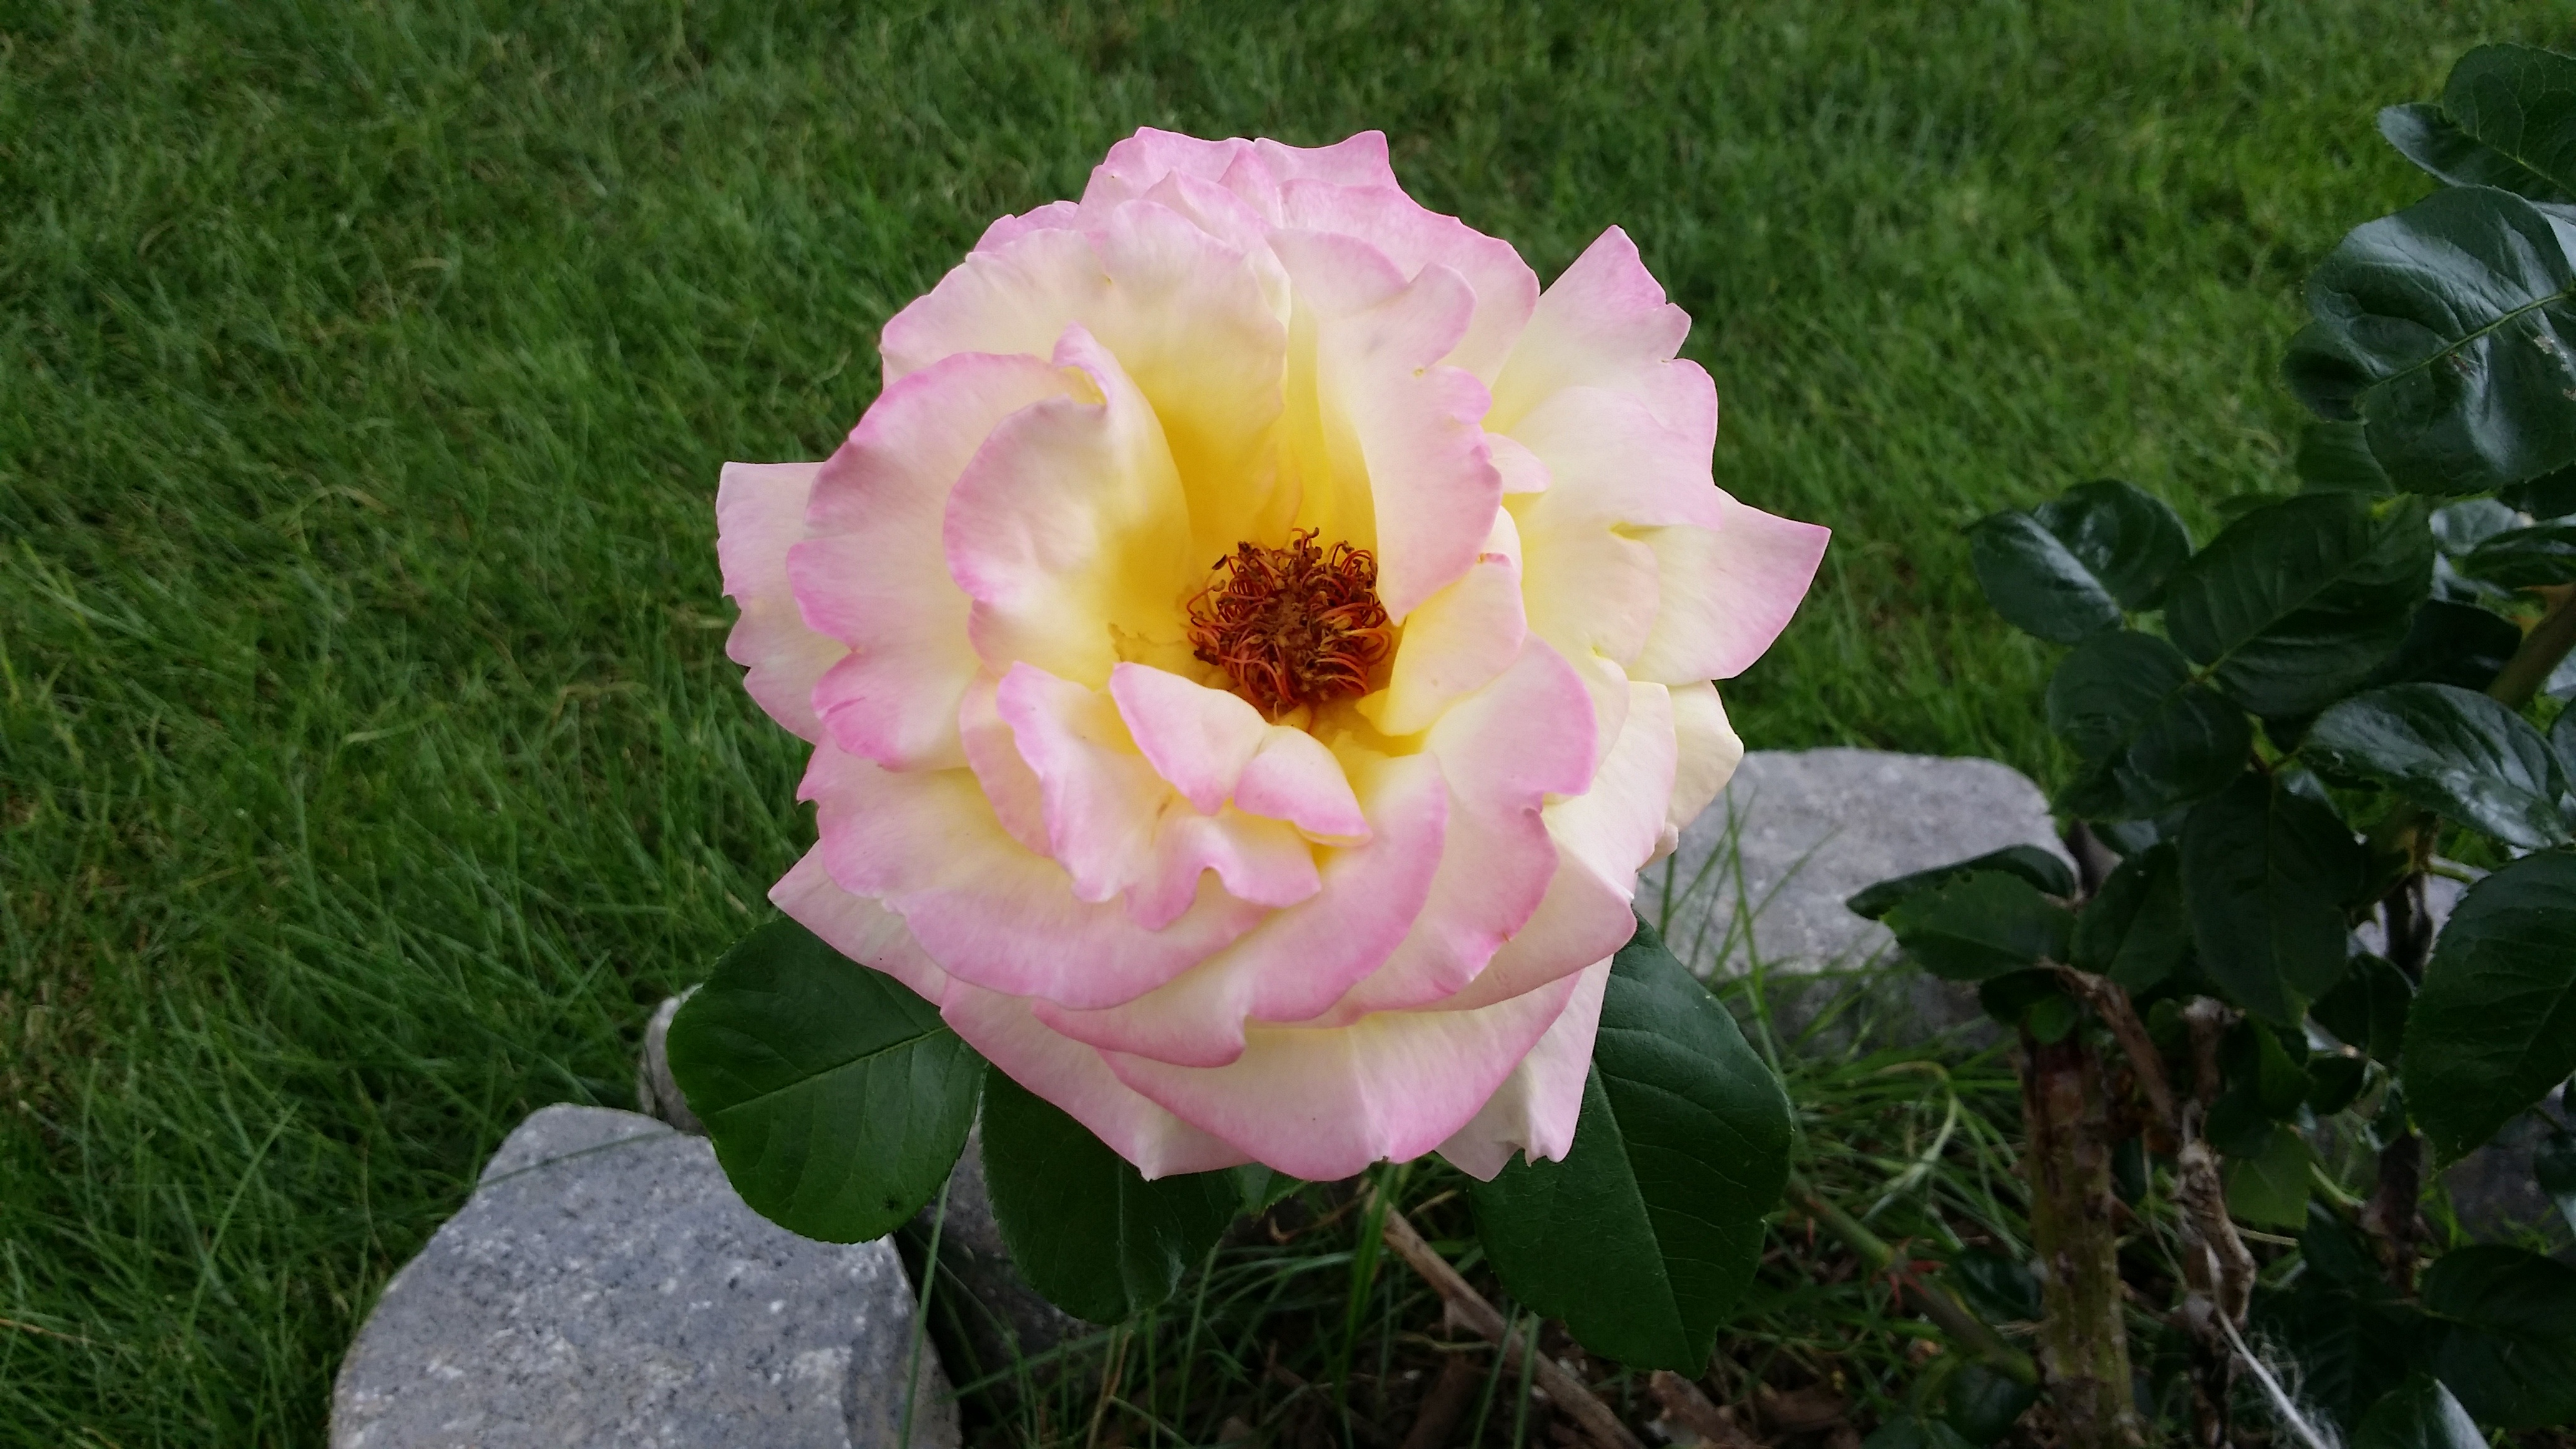
blossom, plant, leaf, flower, petal, bloom, summer, rose, green, color, fresh, botany, yellow, pink, flora, beauty, beautiful, delicate, peony, flowering plant, land plant